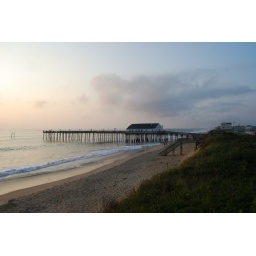
A view from our beach house where we stayed in Outer Banks